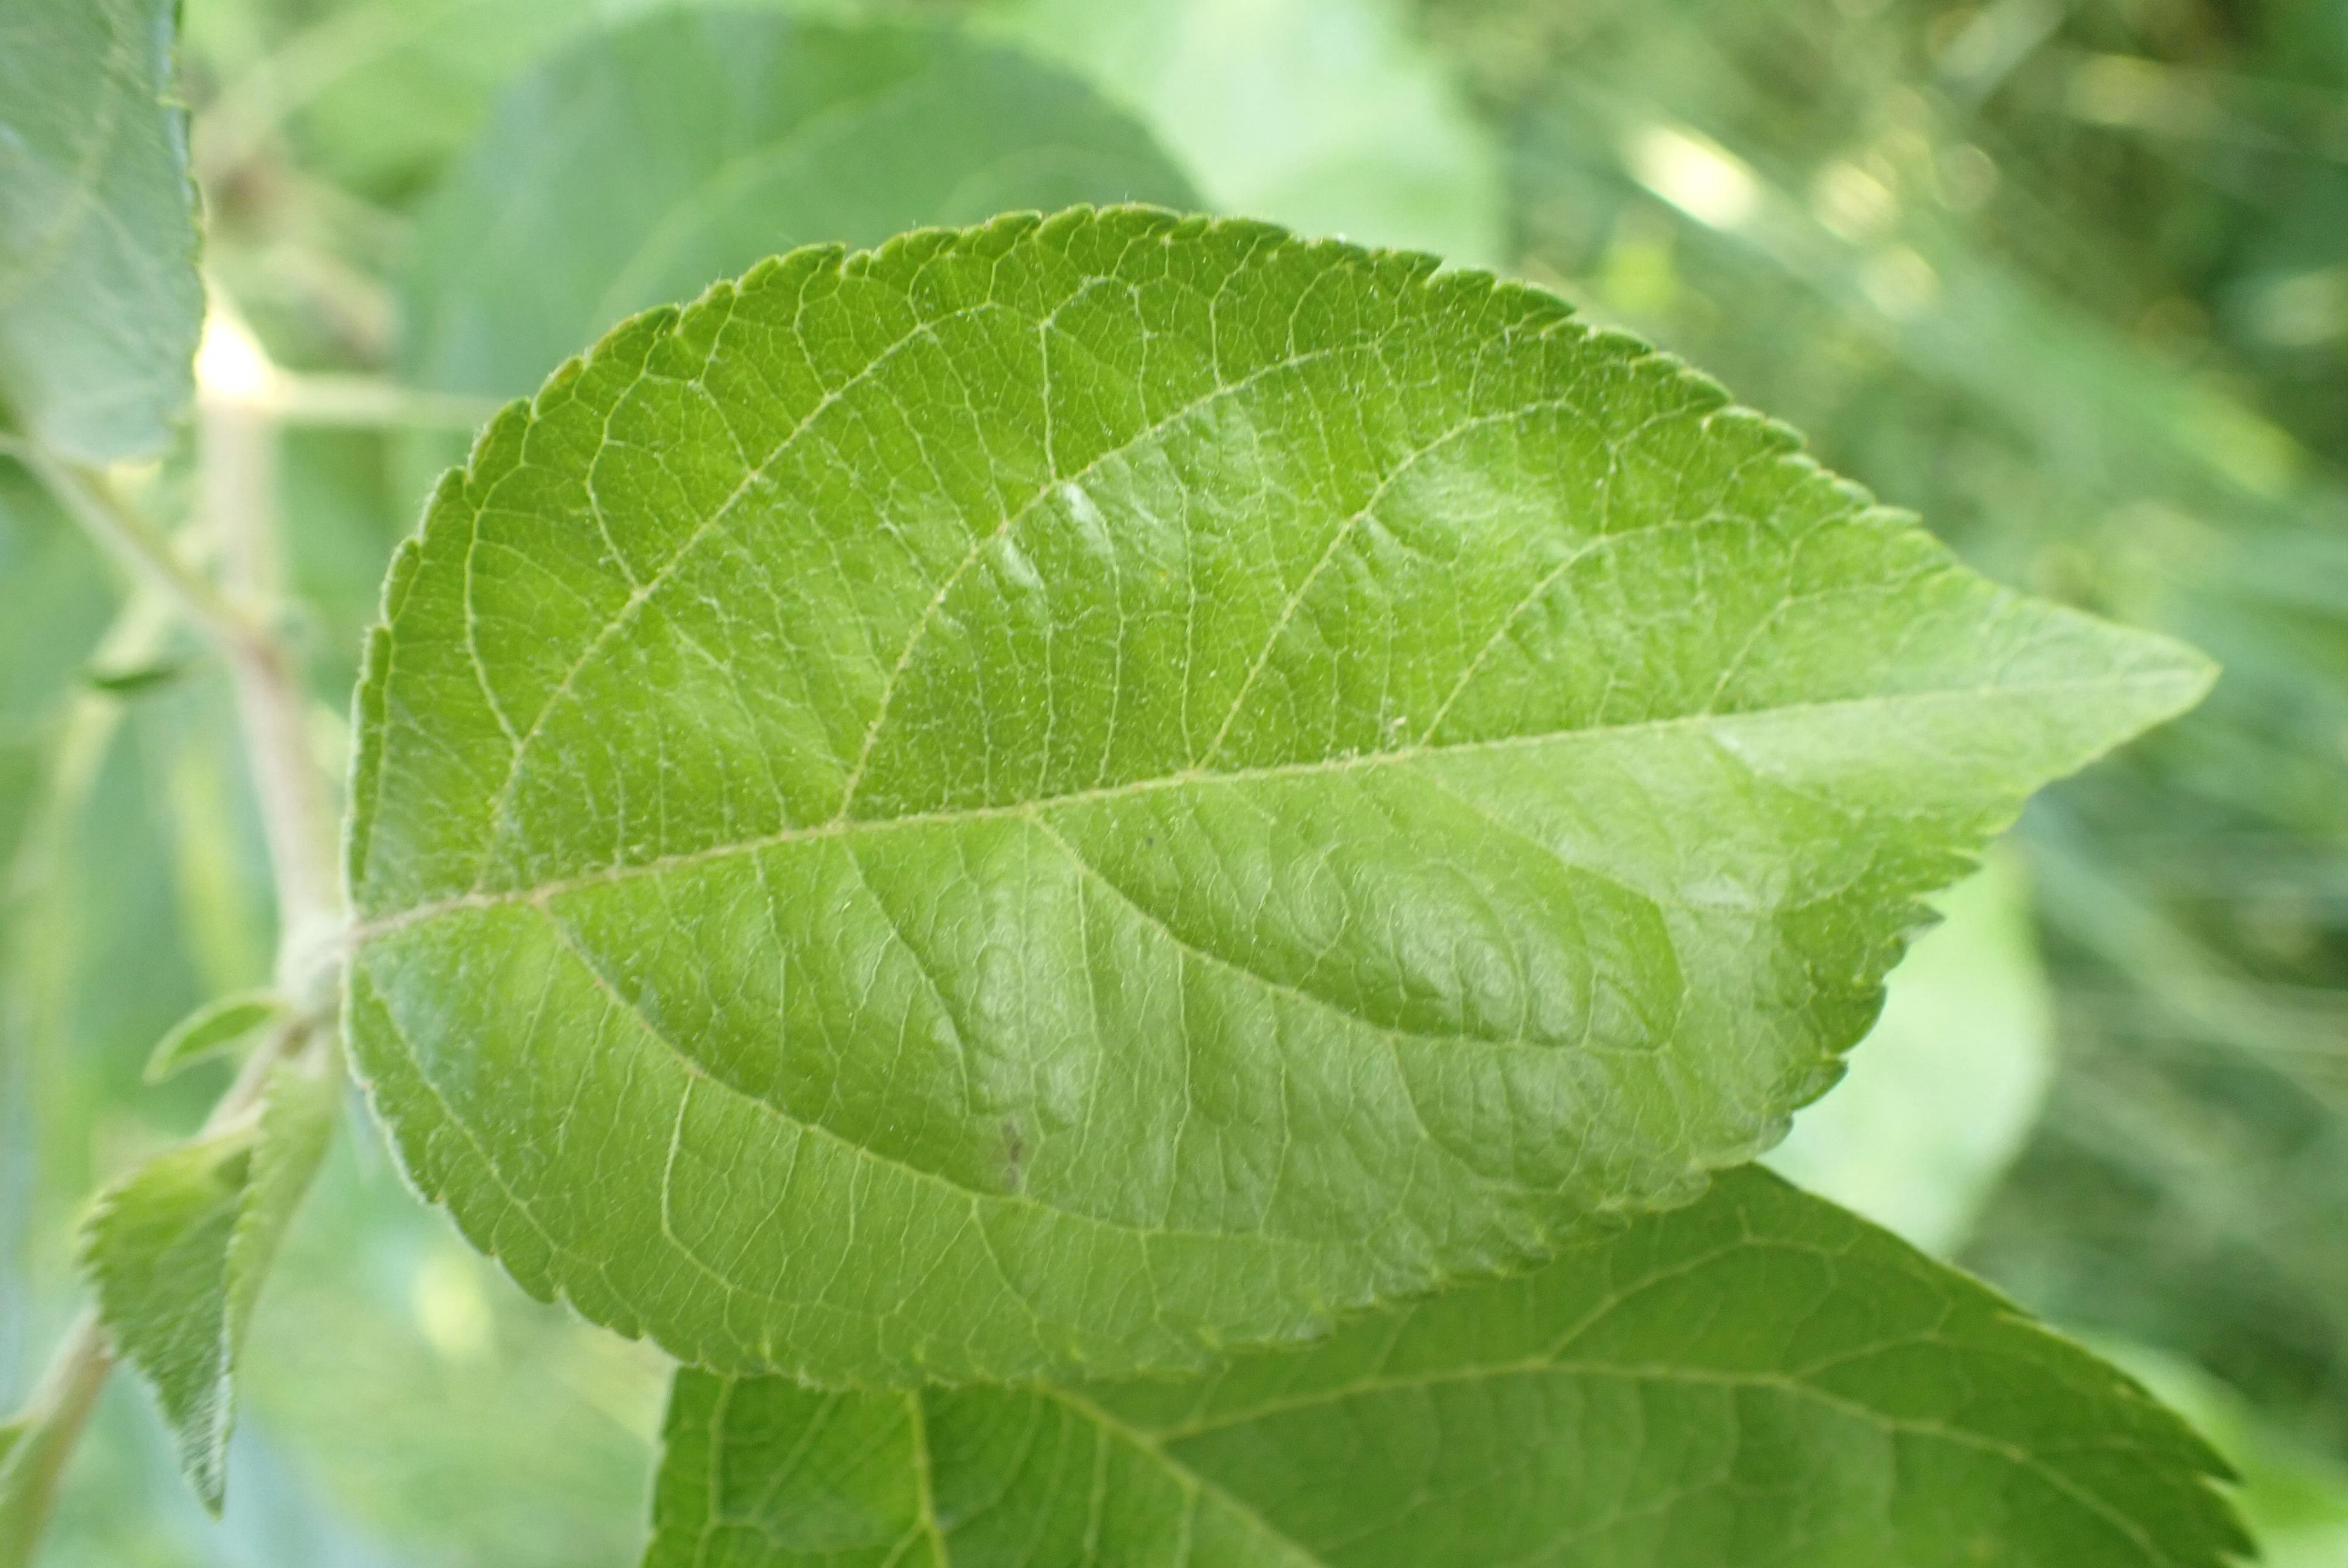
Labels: healthy